The Light in the Piazza (novel)

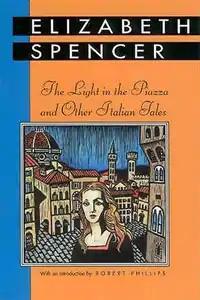
First edition cover

The Light in the Piazza is a 1960 novella by writer Elizabeth Spencer.